Selleslagh Racing Team

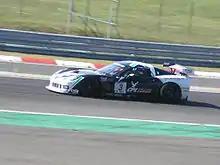
Selleslagh Racing Corvette C6.R at the 2009 Budapest City Challenge.

Selleslagh Racing Team (SRT) is a Belgian racing team, currently competing in the GT4 European Series.